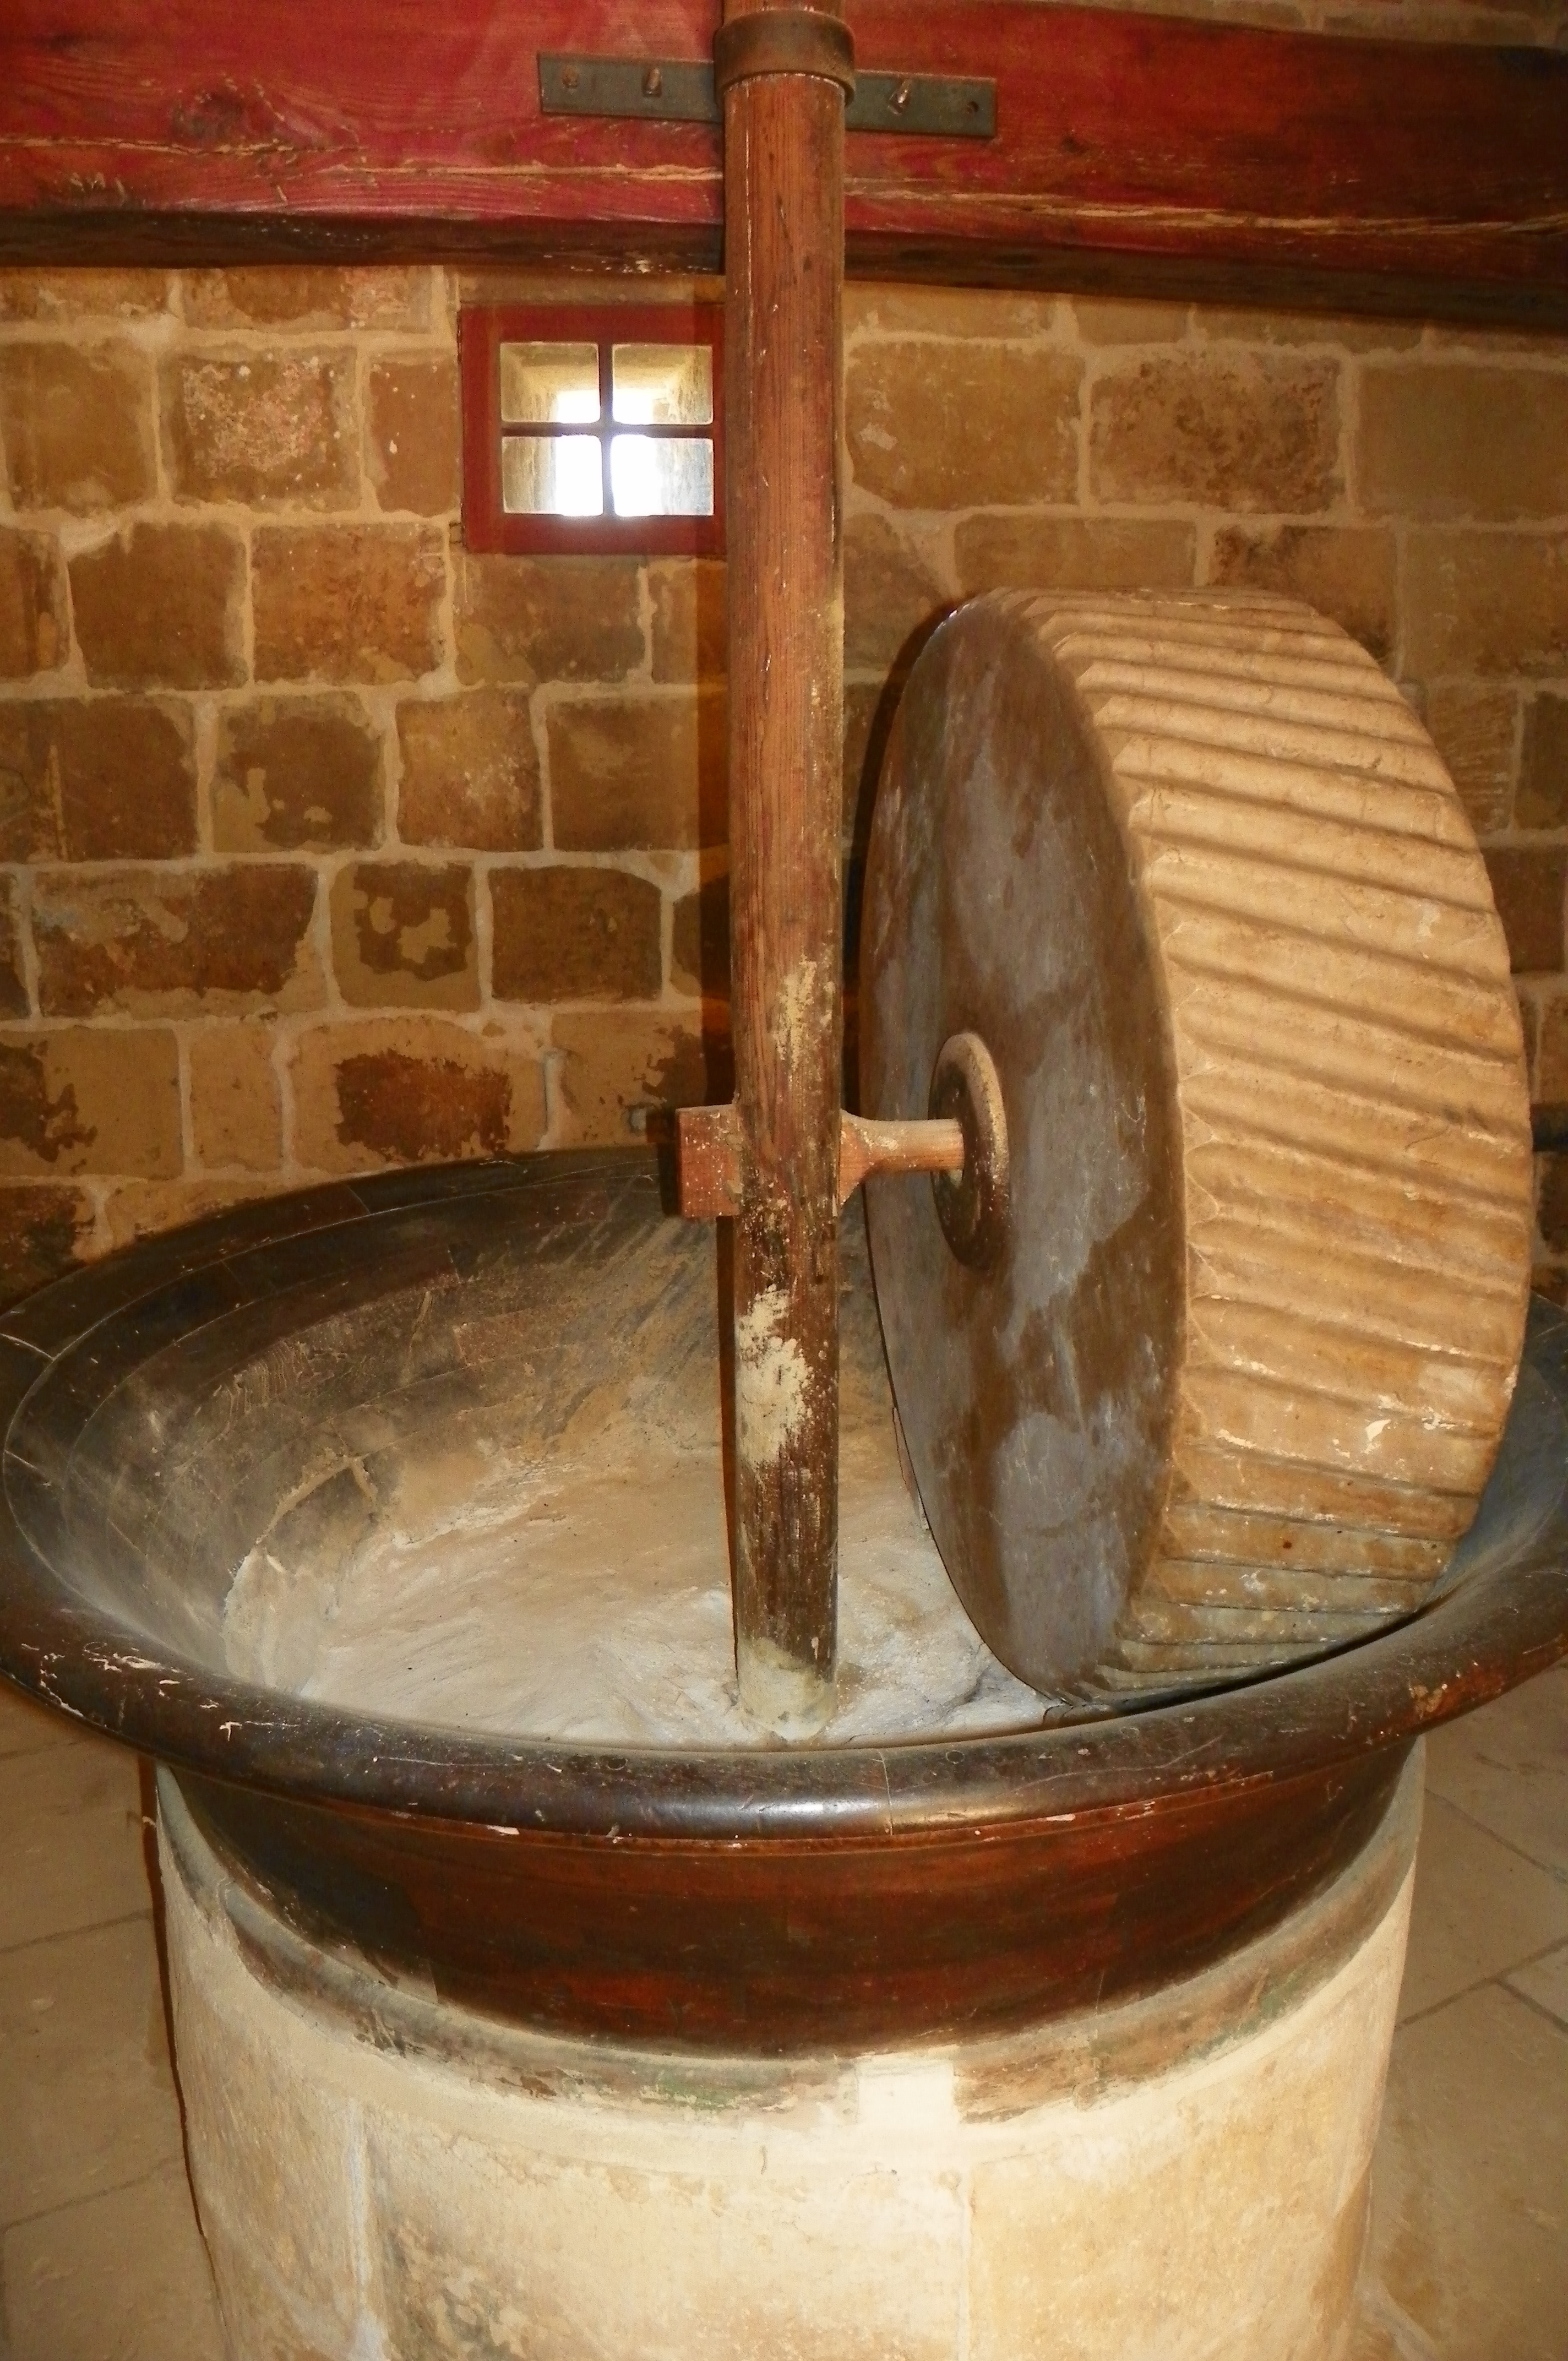
wood, grain, old, stone, ceramic, ancient, sink, room, bathroom, art, mill, carving, flour, milling, grinding, millstone, man made object, ancient history, plumbing fixture